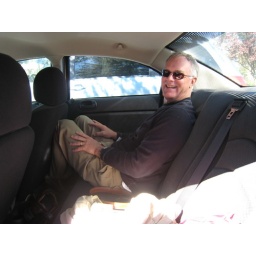
Moose changing into a coat and pants in the back seat of the rental car.